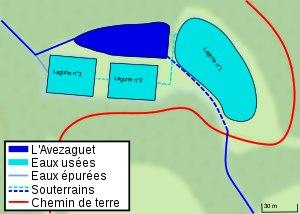
Avezac-Prat-Lahitte est une commune française située dans le sud de la France, en région Occitanie, dans le département des Hautes-Pyrénées et plus précisément dans les baronnies des Pyrénées. Ses habitants sont appelés les Avezacais.